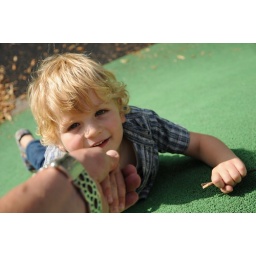
Having a great time wit my son at the play ground in the garden of the royal palace.